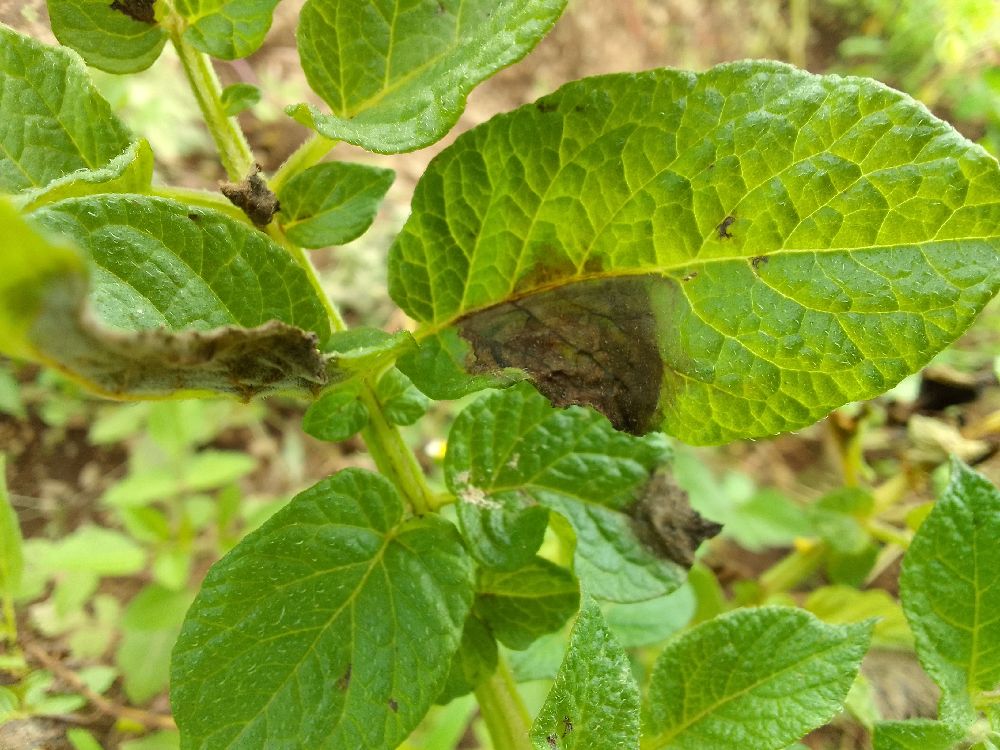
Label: Late blight